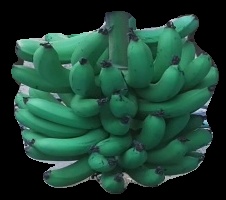
Variety: pachbale
Grade: grade3